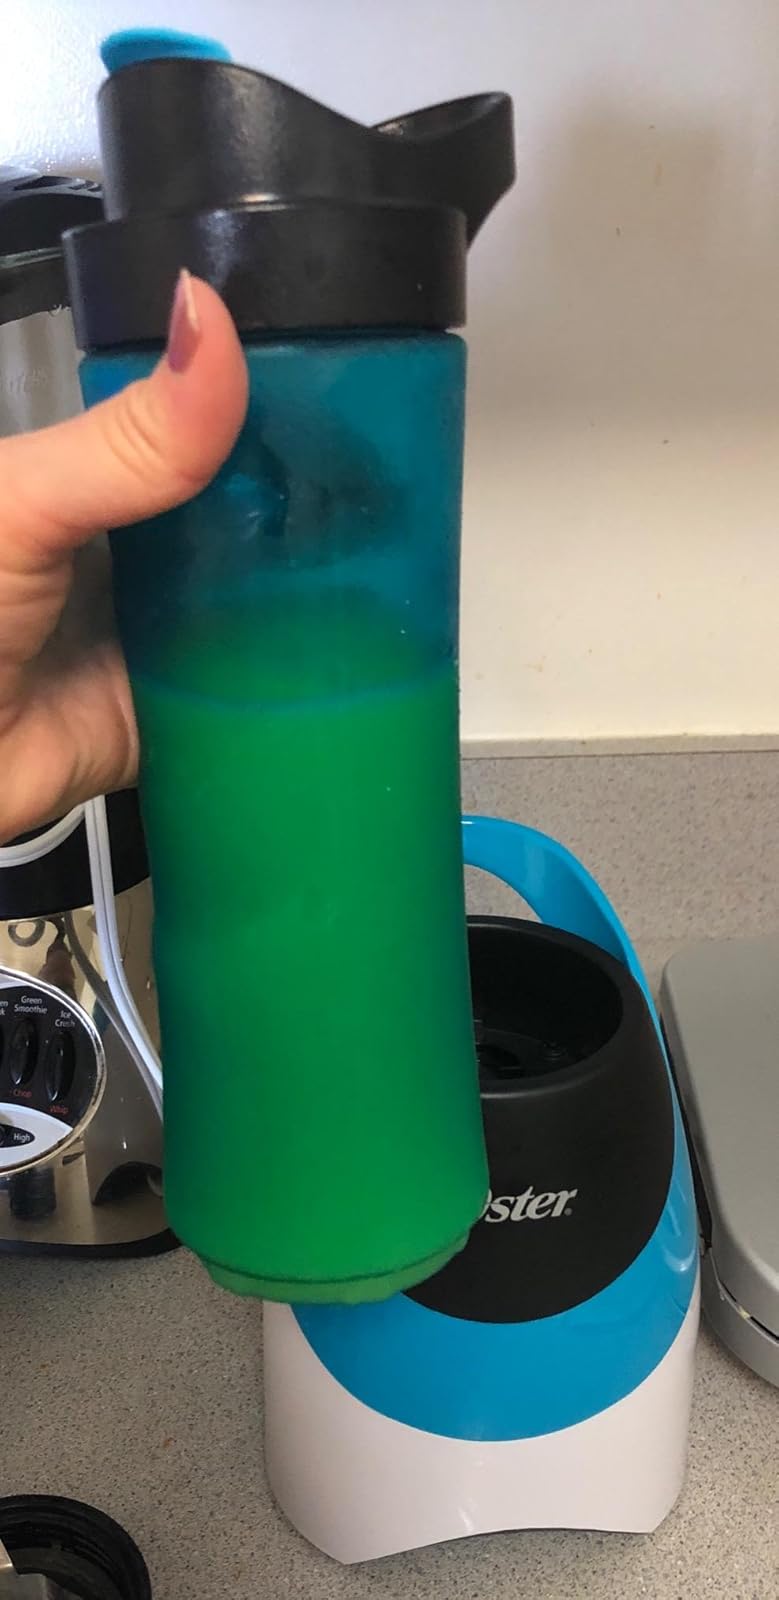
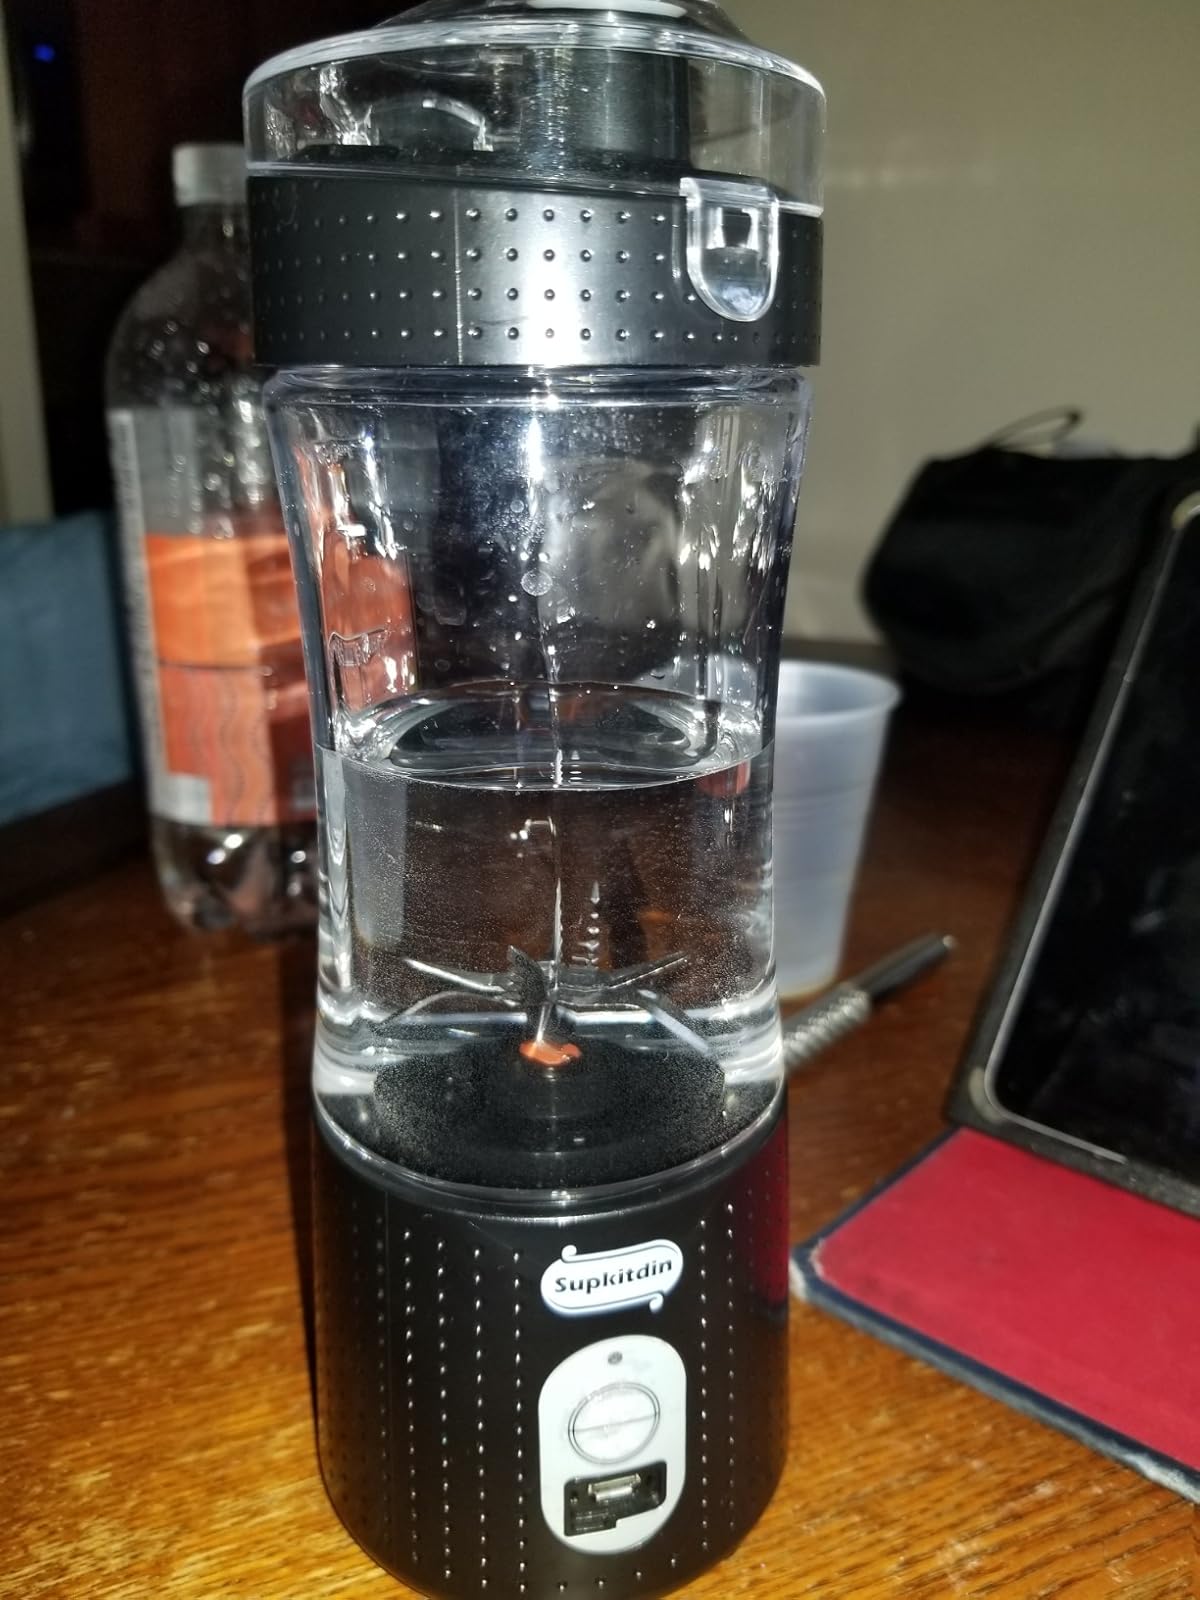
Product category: items_blender
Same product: no